Blue Panther

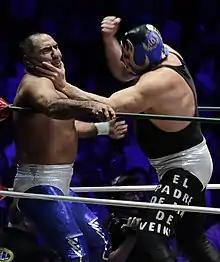
Blue Panther (left) fighting Máscara Año 2000 in 2018

Genaro Vázquez Nevarez (born September 18, 1960) is a Mexican professional wrestler and trainer, best known under his ring name Blue Panther. He made his in-ring debut in 1978. Since then, he has worked for most major Mexican professional wrestling promotions, including the Universal Wrestling Association (UWA), Consejo Mundial de Lucha Libre (CMLL) and Asistencia, Asesoría y Administración (AAA). He was one of the first wrestlers to leave CMLL for AAA when it was created in 1992, but returned to CMLL in 1997 where he has competed ever since.